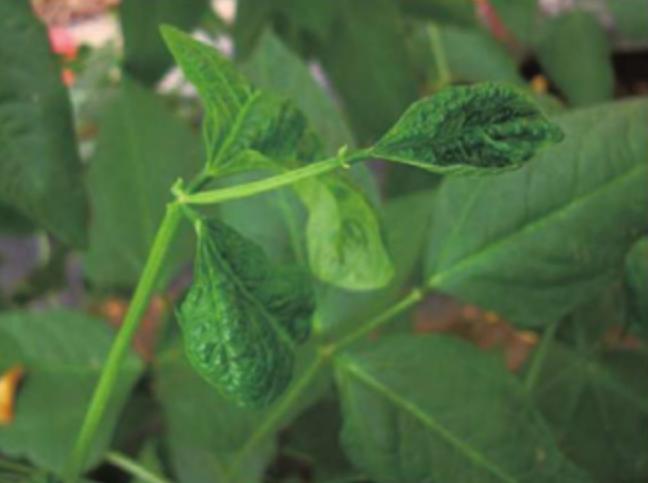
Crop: unknown
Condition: bean_bean_mosaic_virus